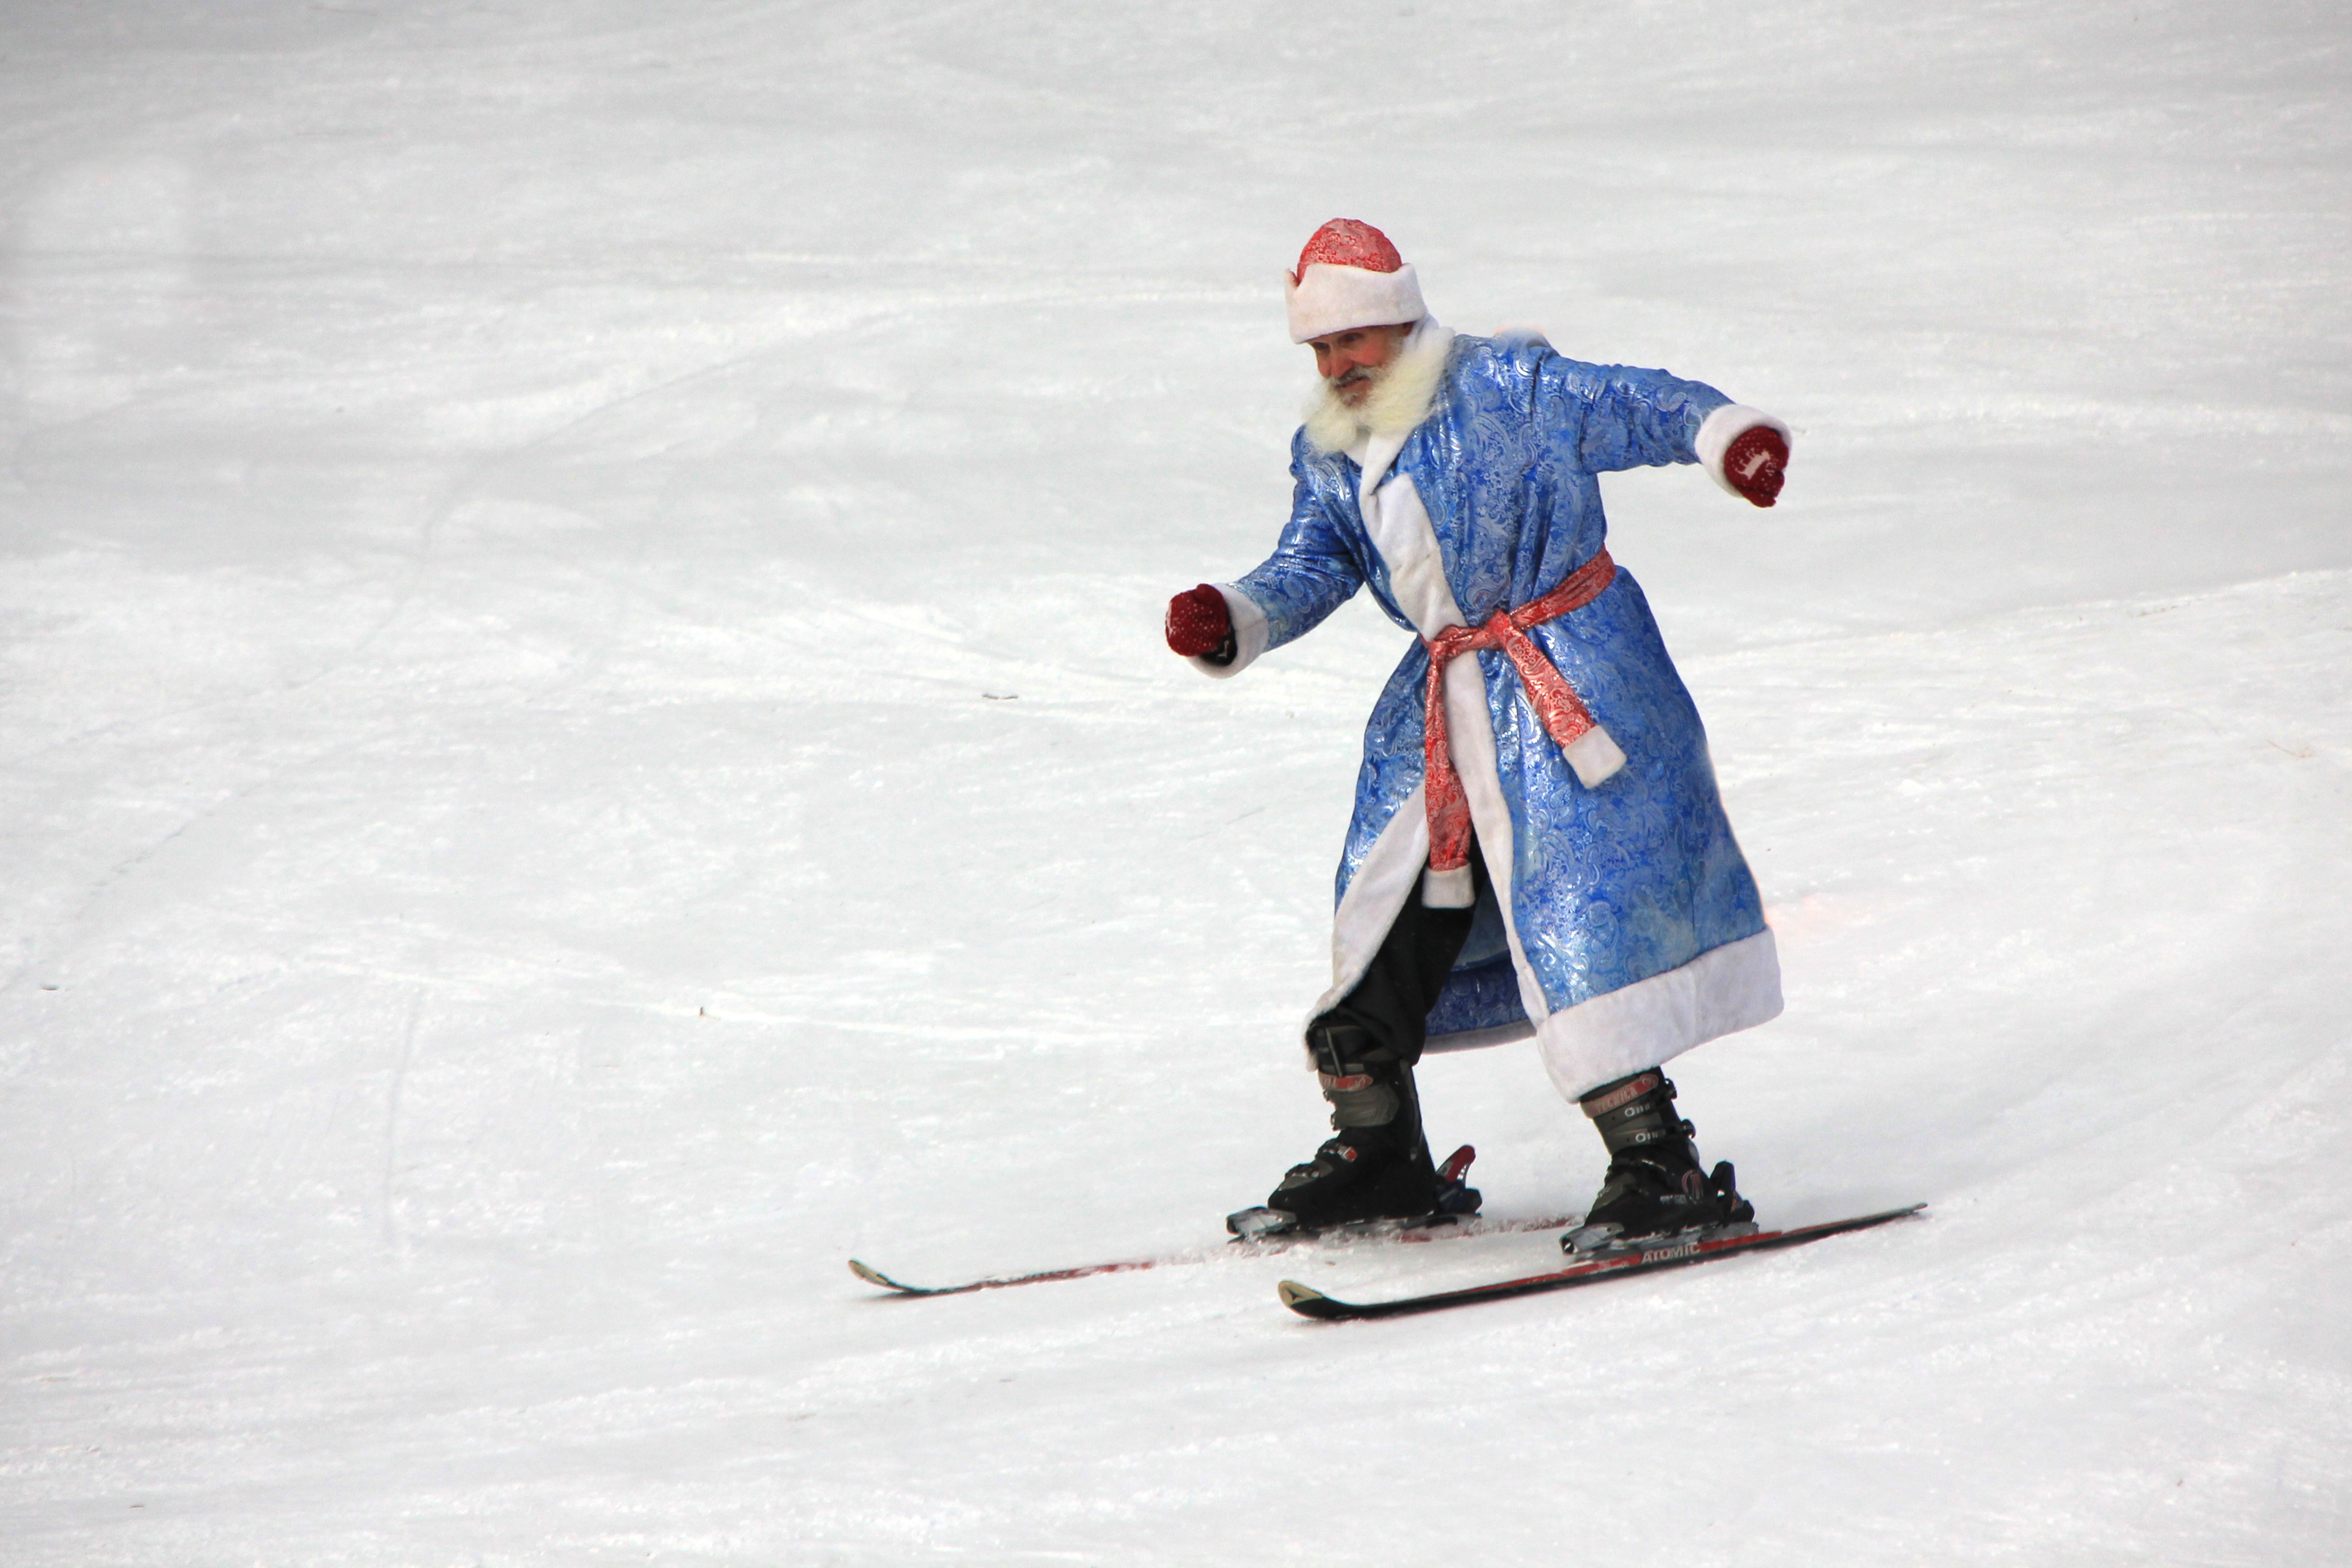
snow, winter, recreation, holiday, skiing, sports equipment, winter sport, sports, downhill, grandfather, santa claus, new year's eve, ice skating, nordic skiing, outdoor recreation, alpine skiing, bandy, telemark skiing, freestyle skiing, ski cross, slalom skiing